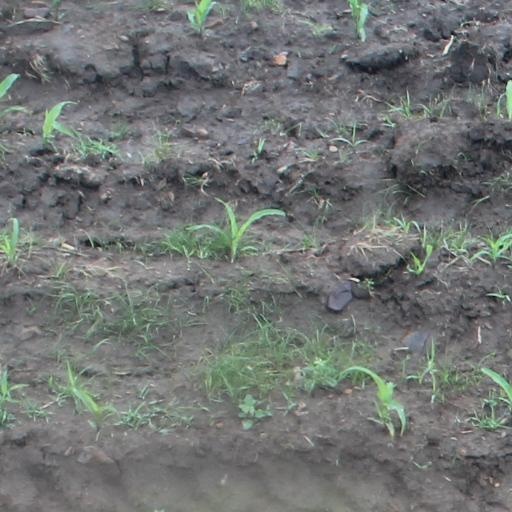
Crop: maize; corn